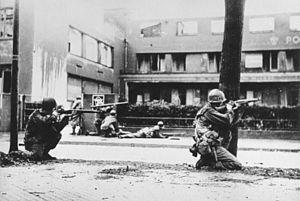
La 44ᵉ division d'infanterie est une division de l'US Army, active entre 1920 et 1954, prenant part à la Seconde Guerre mondiale.